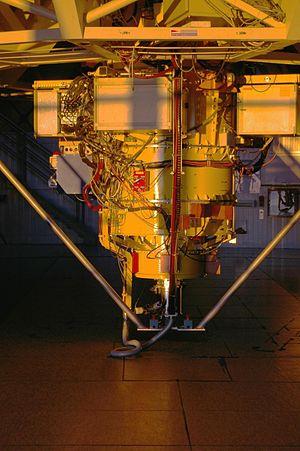
Le Très Grand Télescope, en anglais Very Large Telescope, est un ensemble de quatre télescopes principaux et quatre auxiliaires. Il est situé à l'Observatoire du Cerro Paranal dans le désert d'Atacama au nord du Chili, à une altitude de 2 635 m. Il permet l'étude des astres dans les longueurs d'onde allant du visible à l'infrarouge.